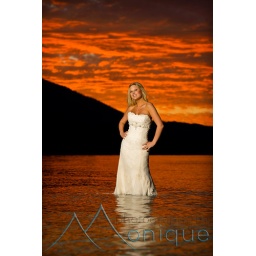
Kristin and DIrk trash the dress shoot at Kiva beach in South Lake Tahoe